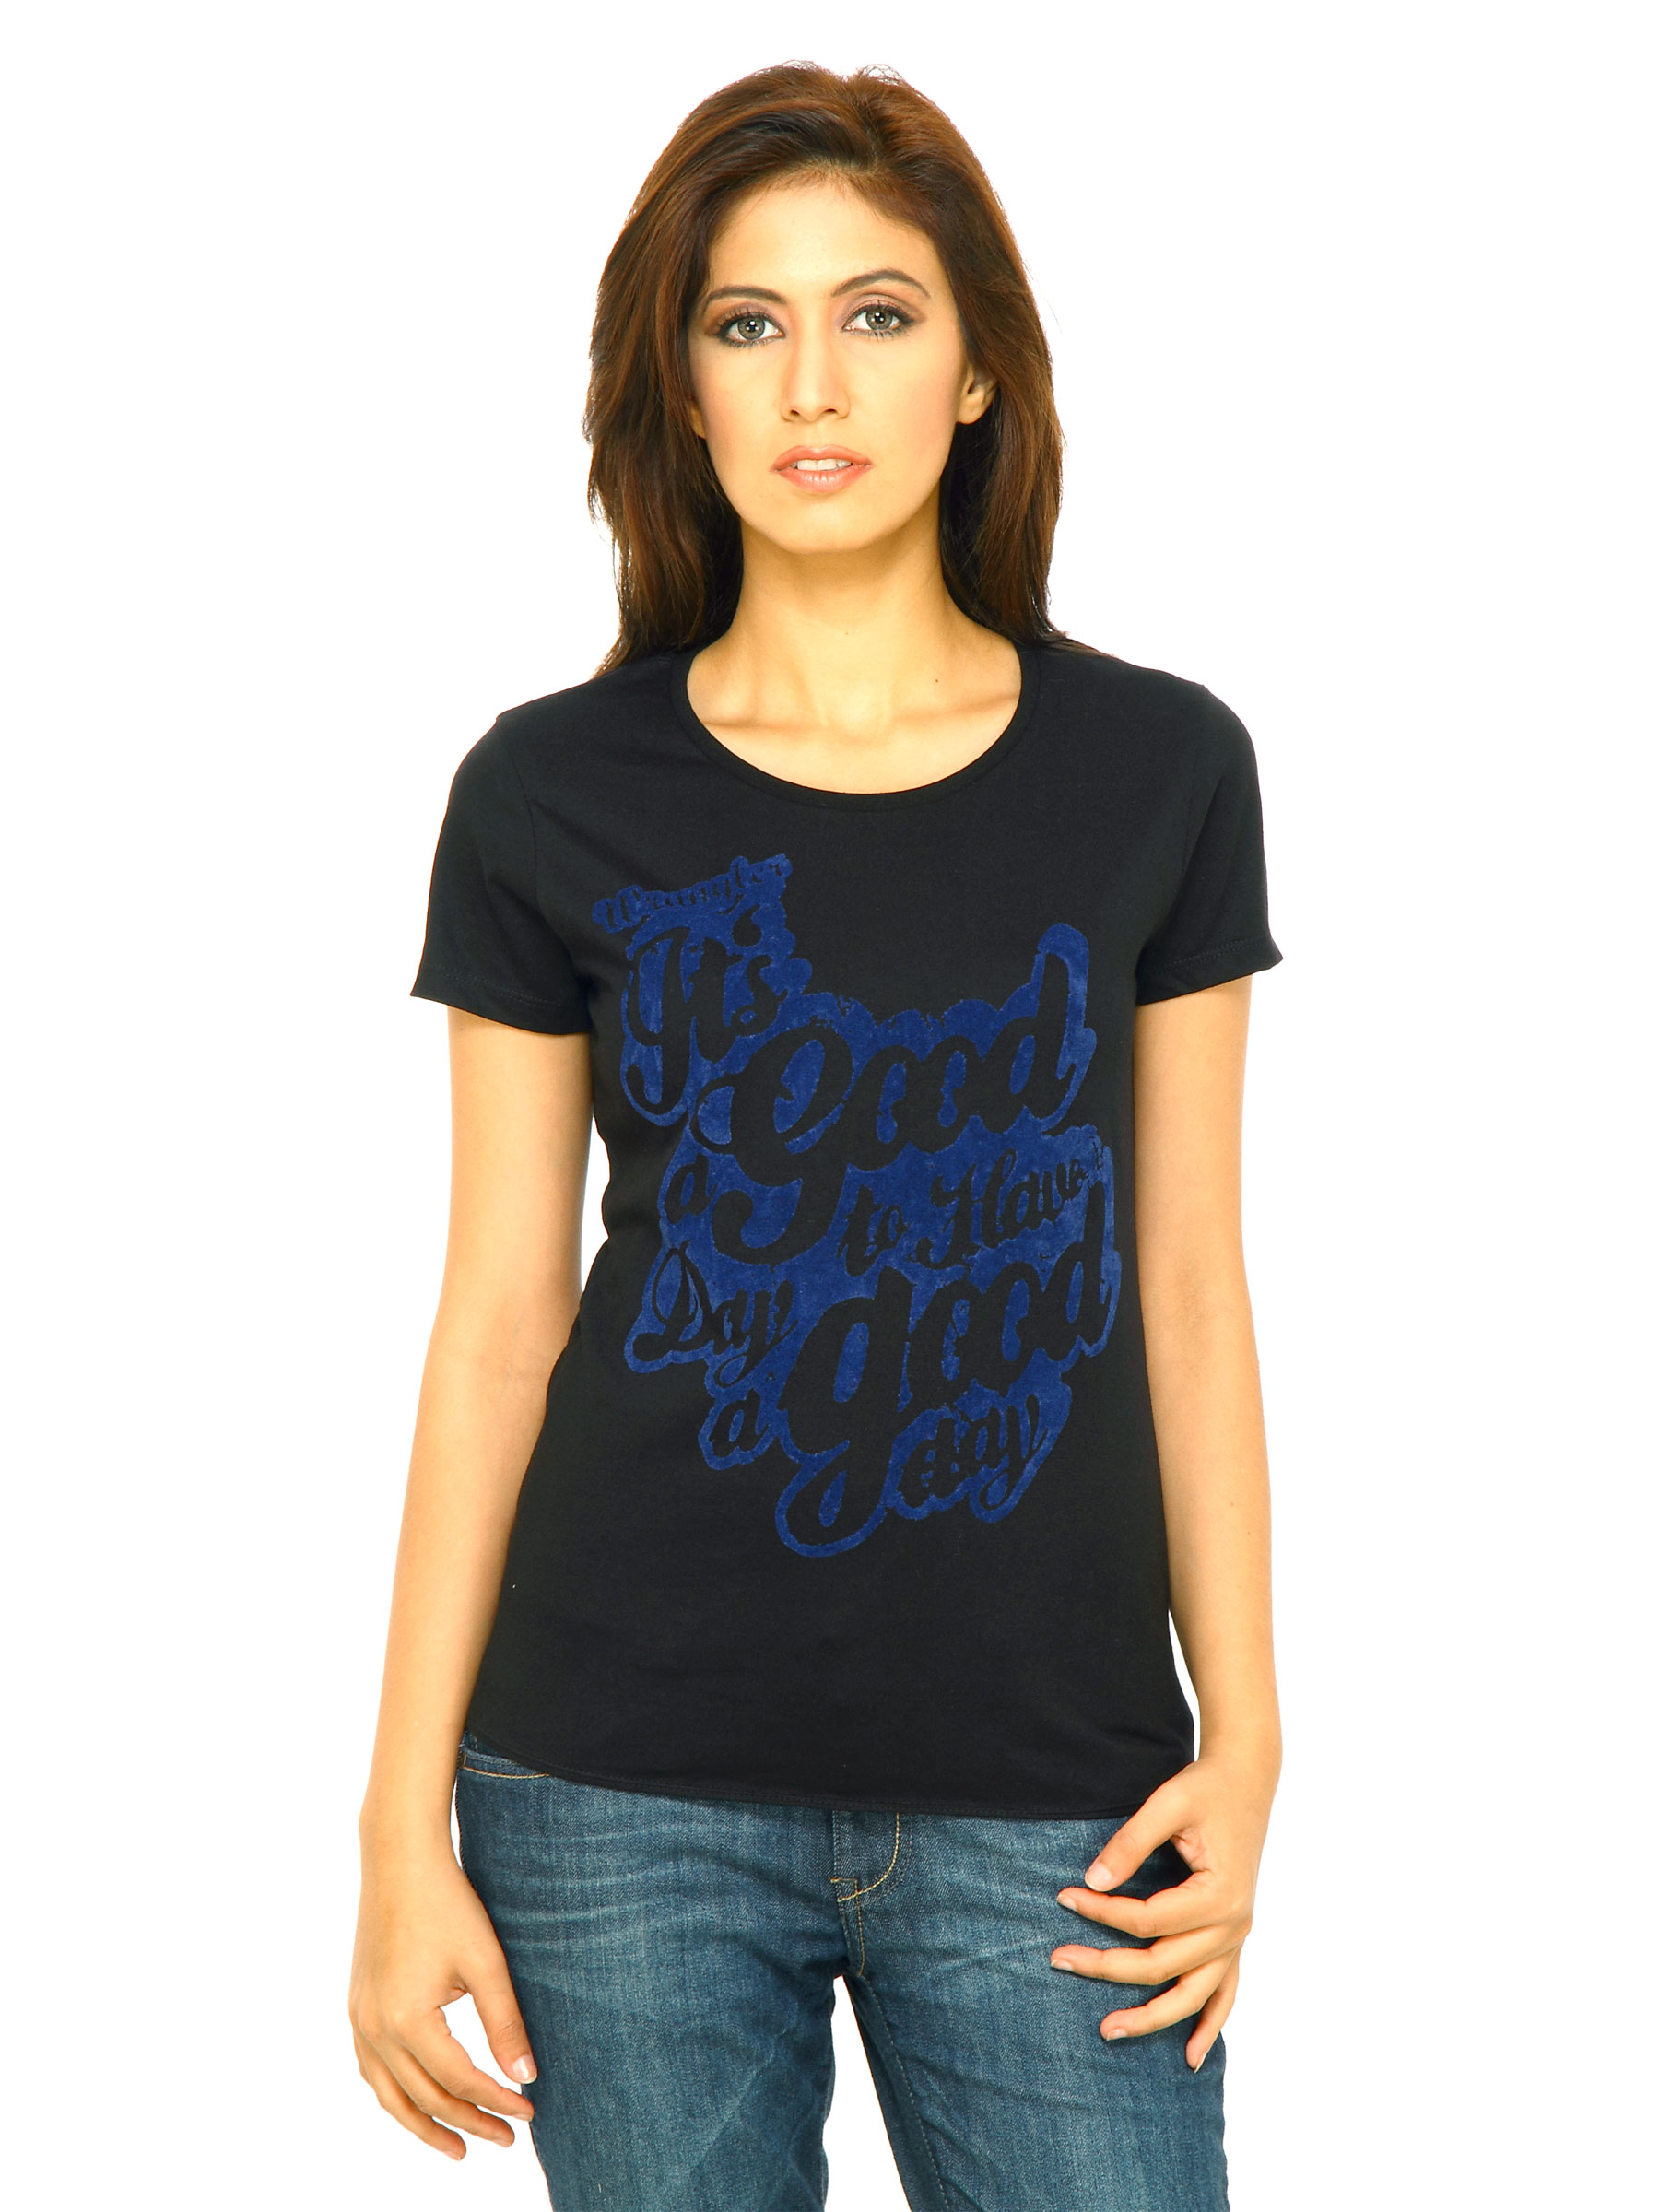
Wrangler Women Black T-shirt
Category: Apparel / Topwear / Tshirts
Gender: Women
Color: Black
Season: Fall 2011
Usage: Casual